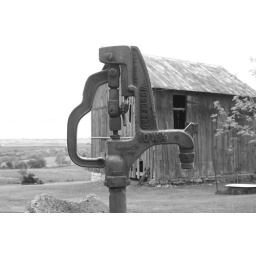
this is depth of feeld minamum because the water pimp is not blurry and the horse barn in back is